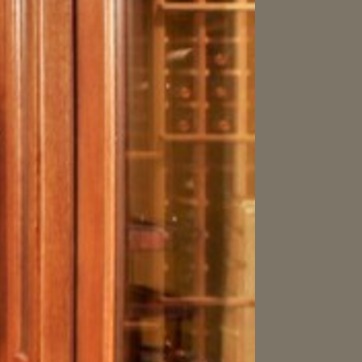
Material: glass